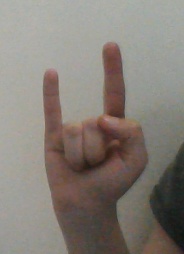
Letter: la